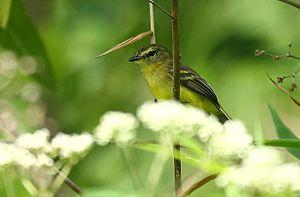
Capsiempis est un genre monotypique de passereaux de la famille des Tyrannidés. Il se trouve à l'état naturel en Amérique du Sud et centrale.